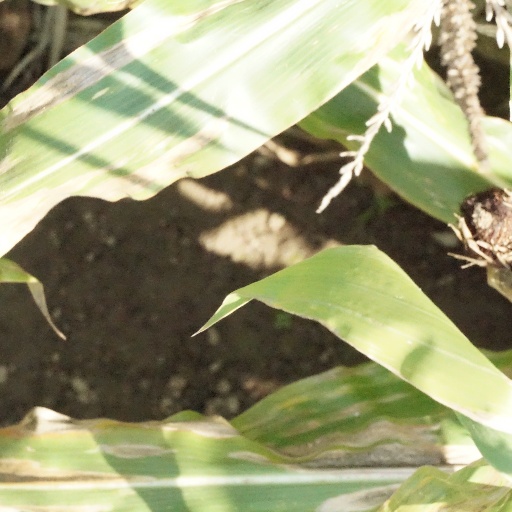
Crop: maize; corn